Western Morning News

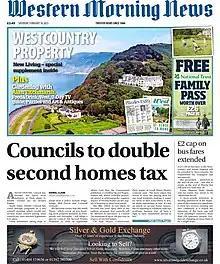
Western Morning News front page, February 18 2023

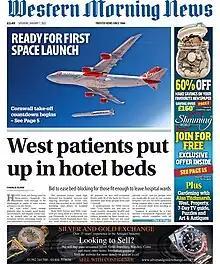
Western Morning News front page, January 7 2023

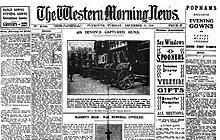
Western Morning News front page, December 3 1918

The Western Morning News is a daily regional newspaper founded in 1860, and covering the West Country including Devon, Cornwall, the Isles of Scilly and parts of Somerset and Dorset in the South West of England.